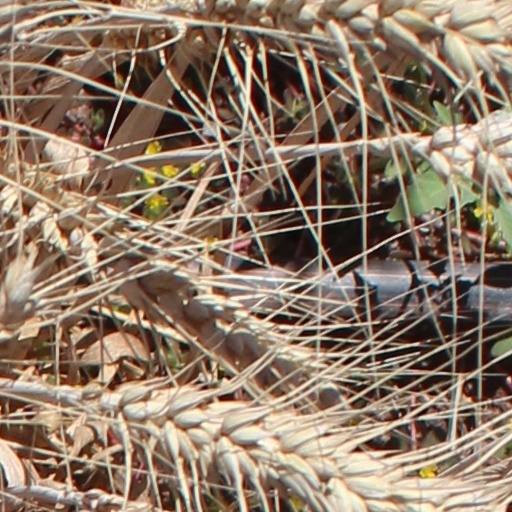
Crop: wheat